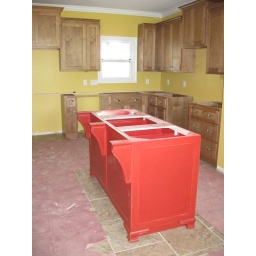
Island is really red and not orange. Fridge on the left, and stove in open hole on right.